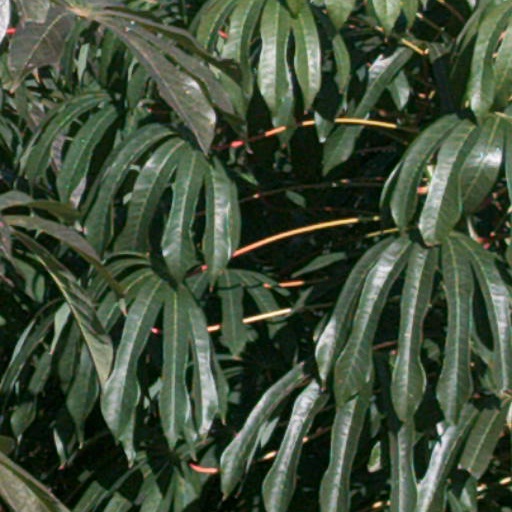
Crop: cassava